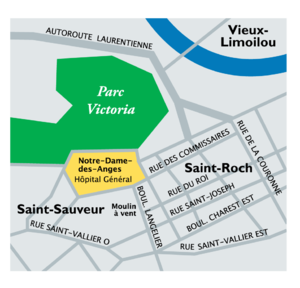
Municipalité de Notre-Dame-des-Anges, région de la Capitale-Nationale de la province de Québec, Canada. Enclavée dans le territoire de la ville de Québec, elle renferme l'Hôpital Général.
Le Moulin à vent de l'Hôpital-Général-de-Québec est un ancien moulin à vent situé à Québec dans la Basse-ville sur le boulevard Langelier, à la limite du quartier Saint-Sauveur et du quartier Saint-Roch, proche de la municipalité de paroisse Notre-Dame-des-Anges qui renferme l'Hôpital général de Québec. Sa première construction remonte à 1731. Le moulin a été reconnu bien archéologique du Québec en 1988. Son terrain est maintenant aménagé en un parc public nommé parc du Petit Moulin. Des travaux de restauration ont été effectués en 2013. Il compte parmi les 18 derniers moulins à vent du Québec dont le seul de la ville de Québec.